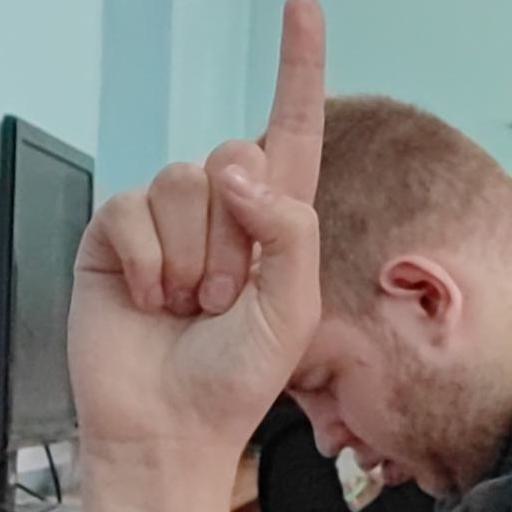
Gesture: one